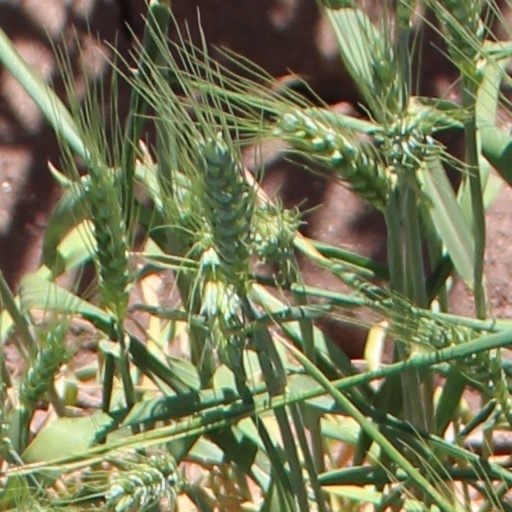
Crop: wheat